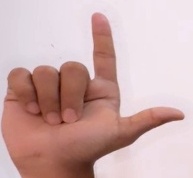
ASL sign: L